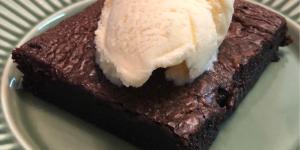
brownie sin gluten y sin lactosa